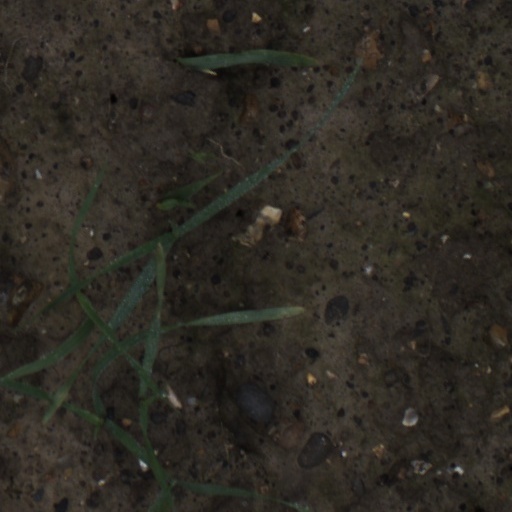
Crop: wheat